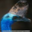
Label: bird